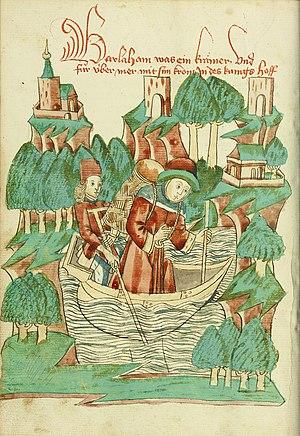
Barlaam de Seminara, dit Barlaam « le Calabrais » fut un savant moine de l'ordre de Saint-Basile, né dans la Calabre ultérieure vers l'an 1290, mort à Avignon le 1ᵉʳ juin 1348. Il est principalement connu pour la part active qu'il prit lors des controverses sur l'hésychasme.